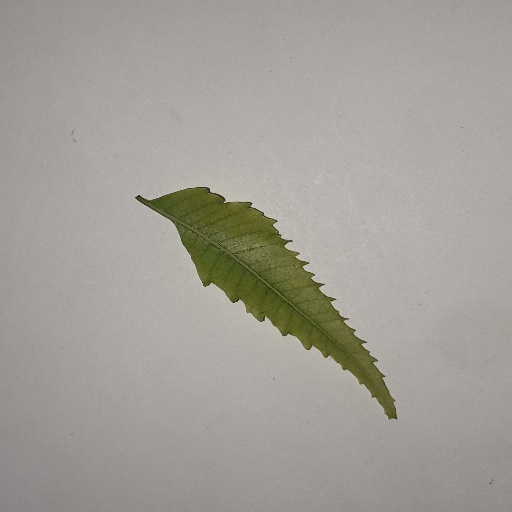
Species: Neem
Leaf condition: Yellow Leaf